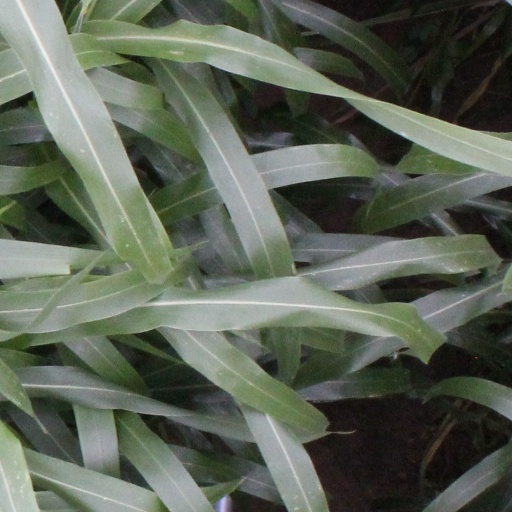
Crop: sorghum